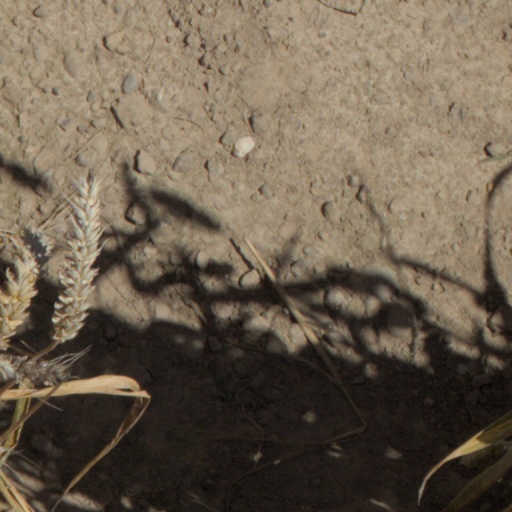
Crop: wheat